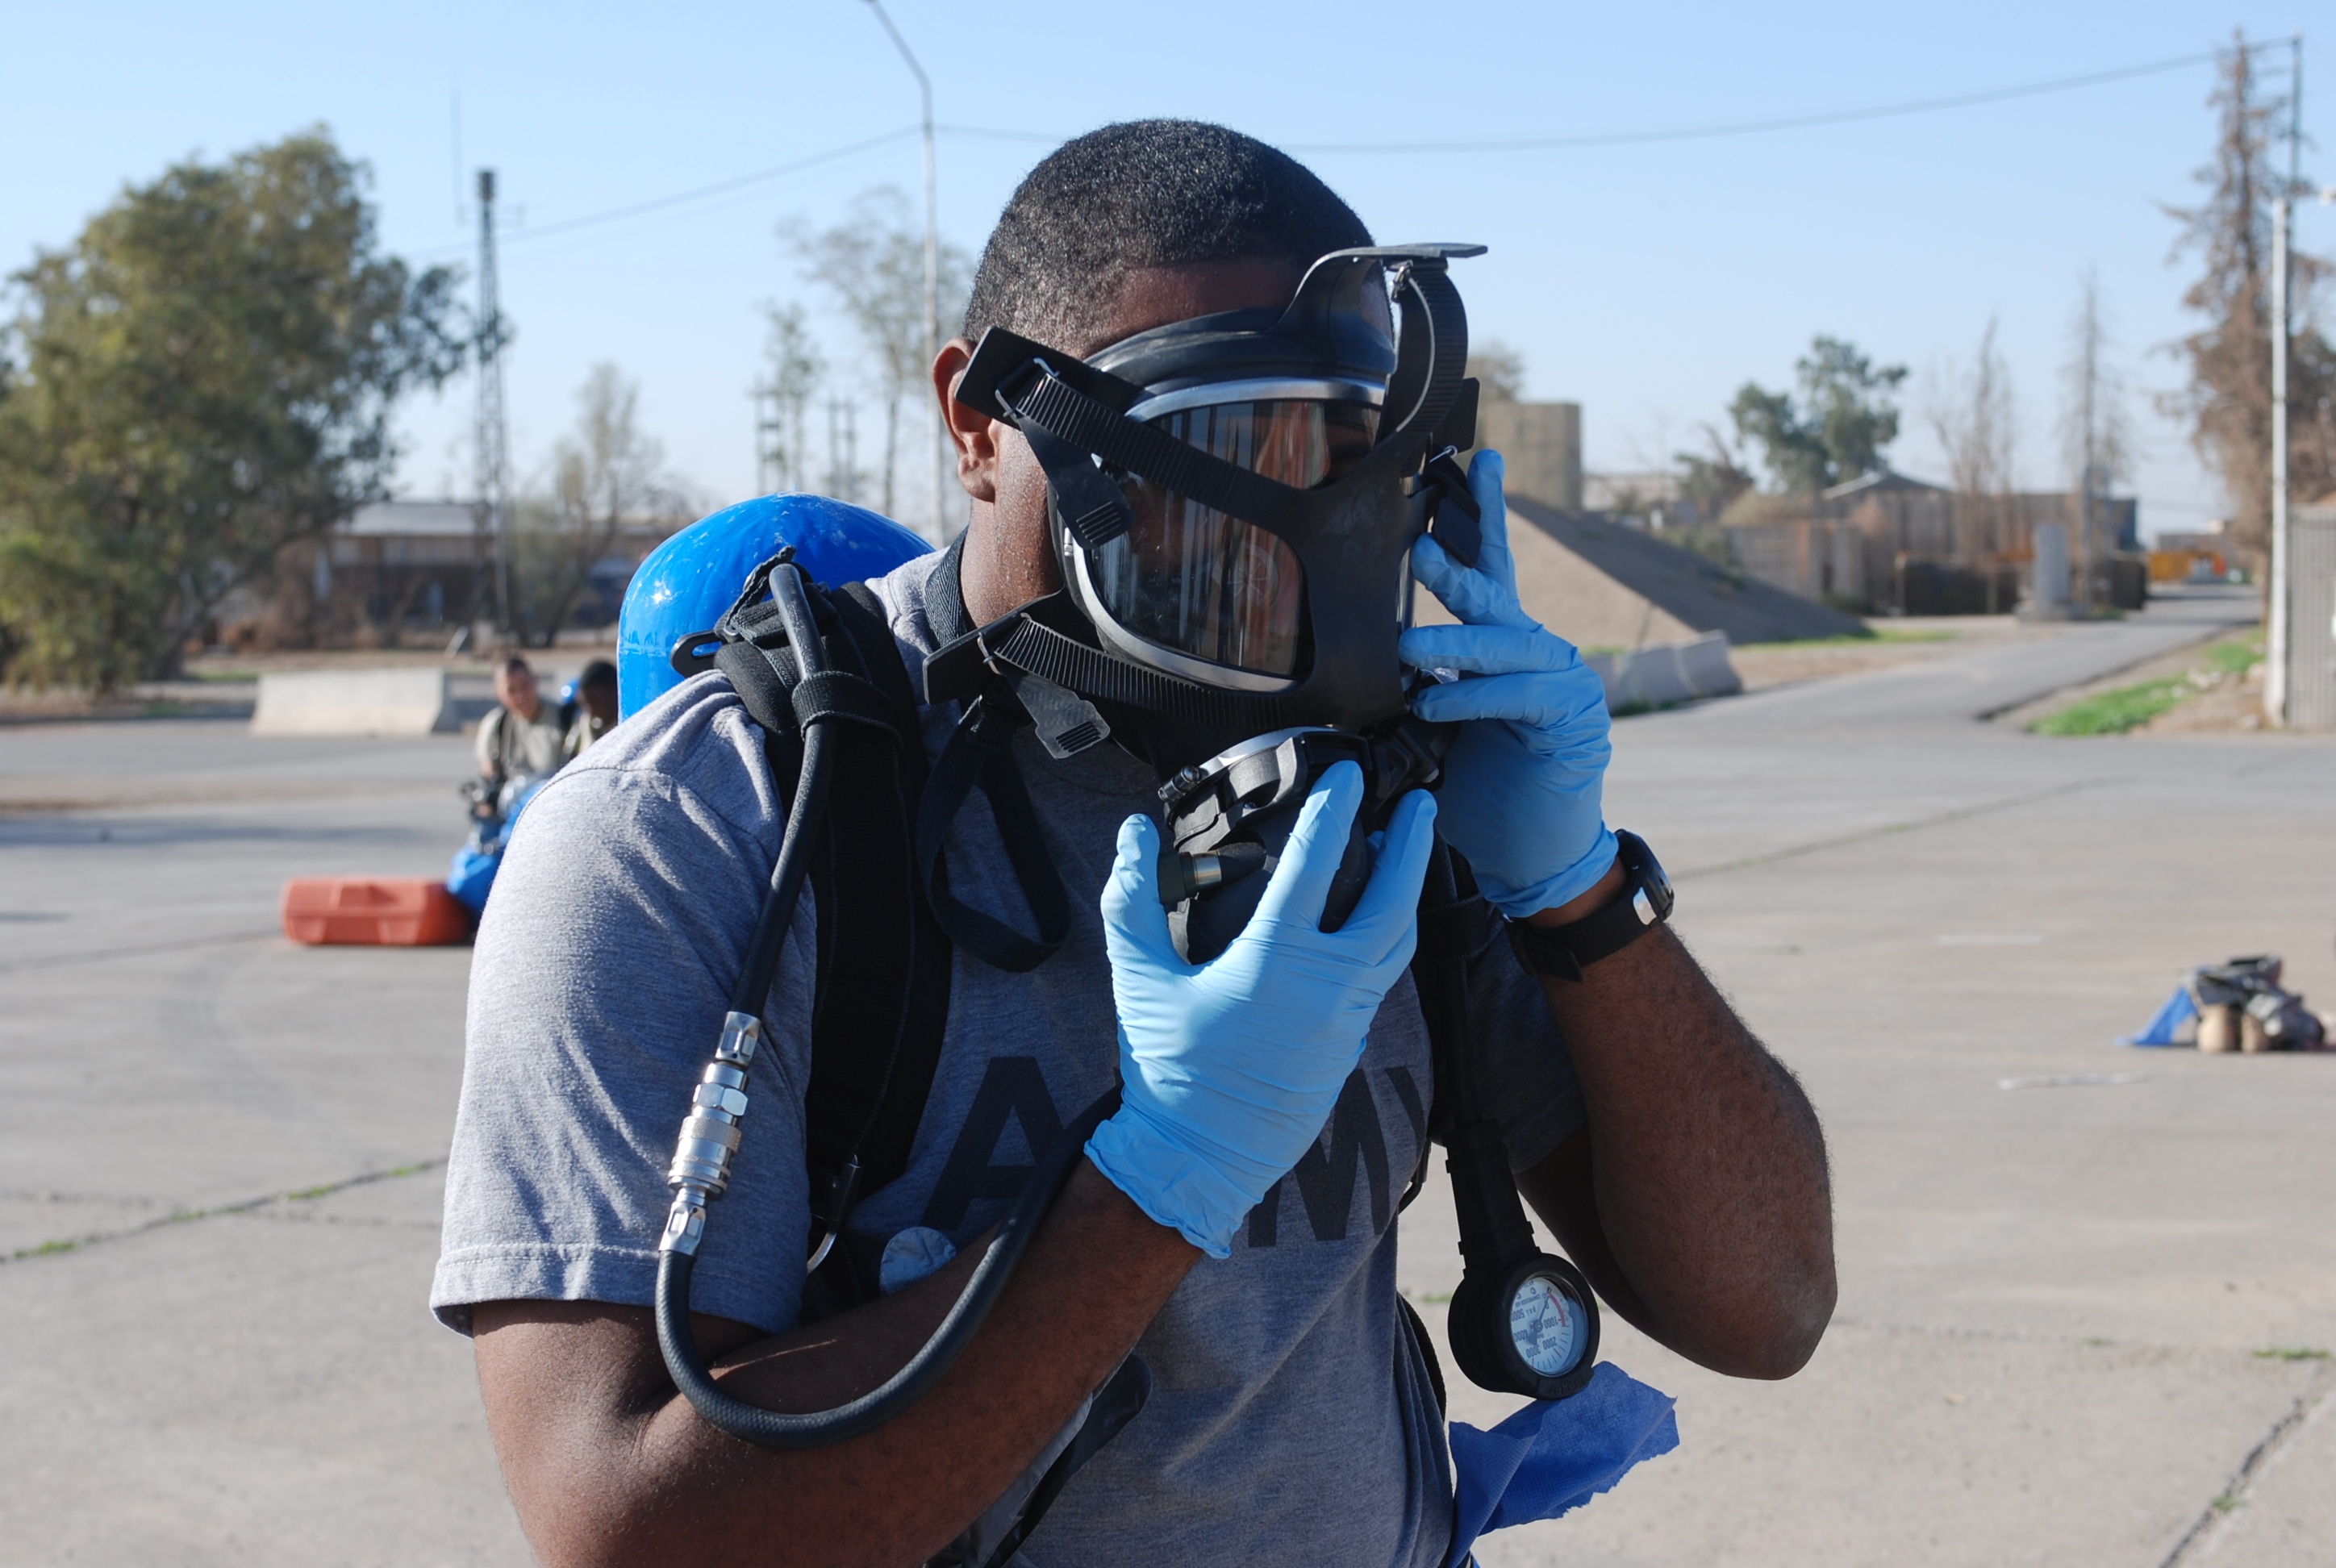
male, motorcycle, science, shooting, sports, gas mask, chemical, petrochemical, african american, motorcycling, outdoor recreation, first responder